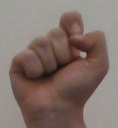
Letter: fa